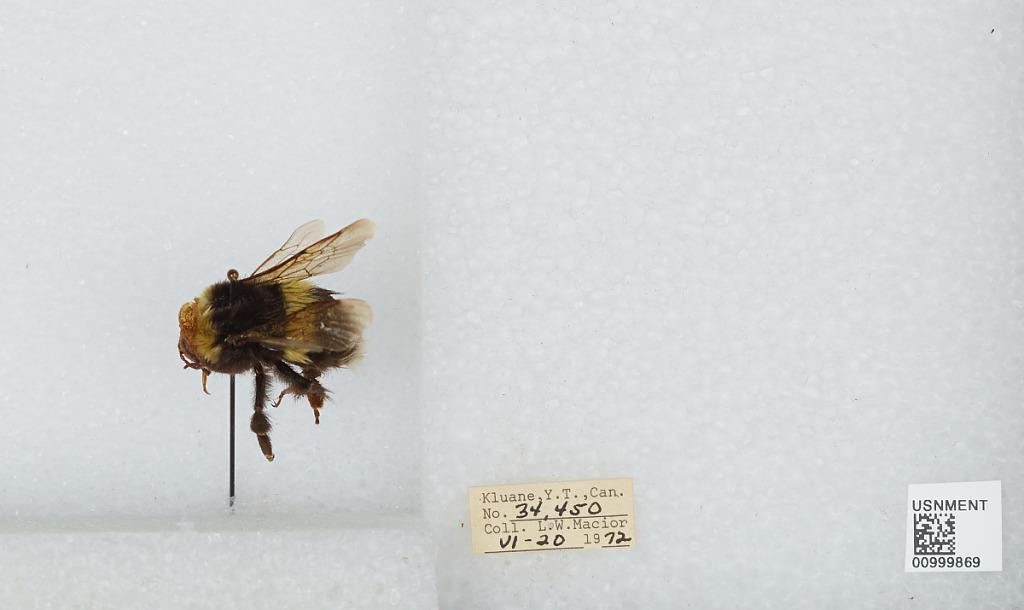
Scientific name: Bombus (Bombus) lucorum (Linnaeus)
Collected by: L. Macior
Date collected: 1972-6-20
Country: Canada
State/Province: Yukon Territory
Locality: Kluane
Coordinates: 60.75, -139.5